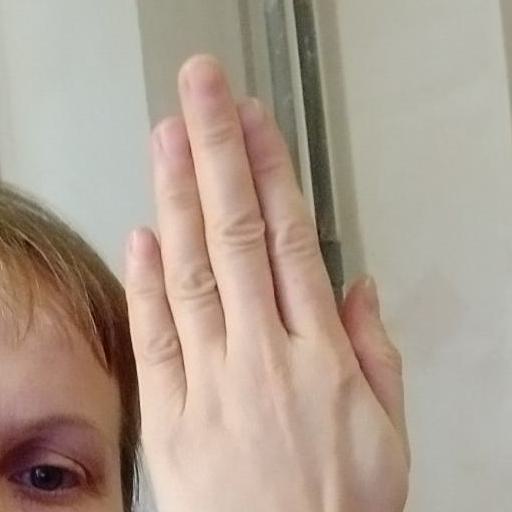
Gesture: stop_inverted